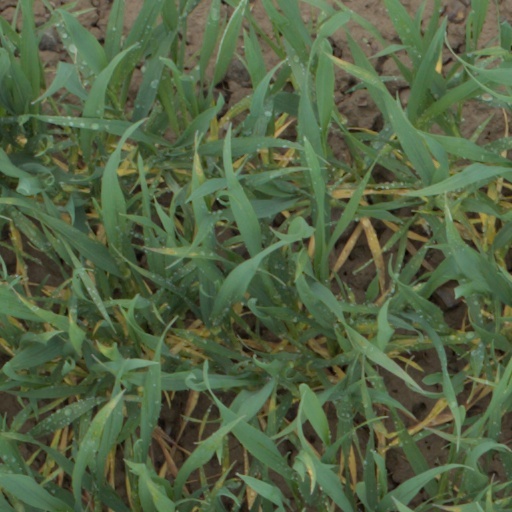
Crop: wheat